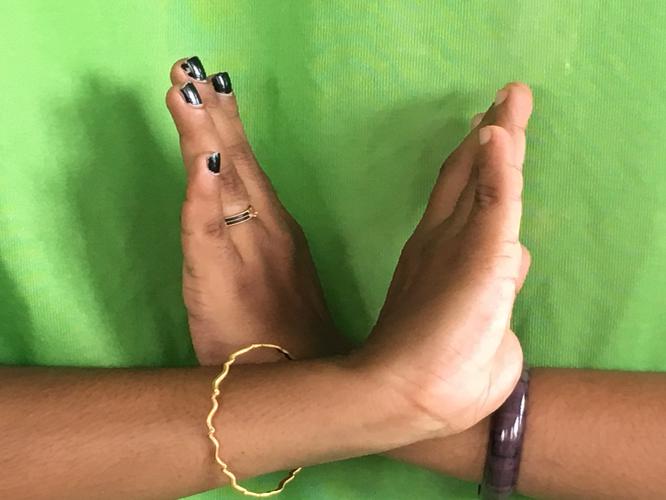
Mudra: Swastikam
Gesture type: double_hand